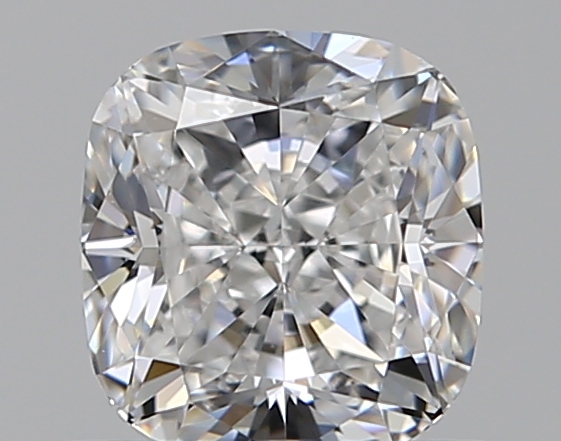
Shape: cushion
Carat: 0.7
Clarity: VS1
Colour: E
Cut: EX
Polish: EX
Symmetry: EX
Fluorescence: M
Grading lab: GIA
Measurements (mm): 5.23 x 4.89 x 3.23